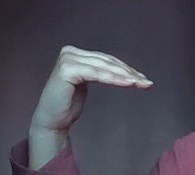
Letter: haa